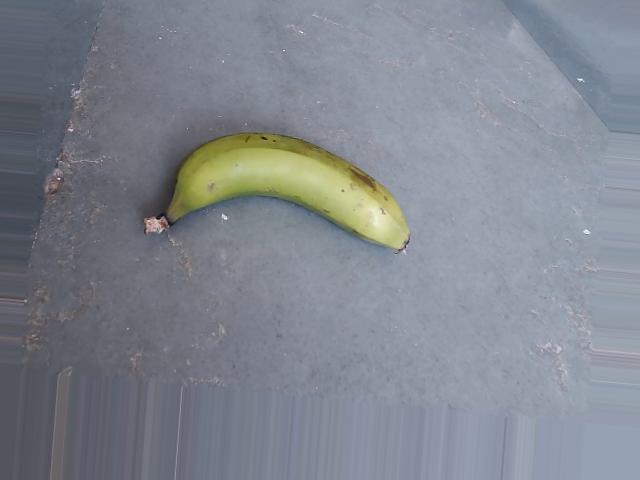
Label: Raw_Banana